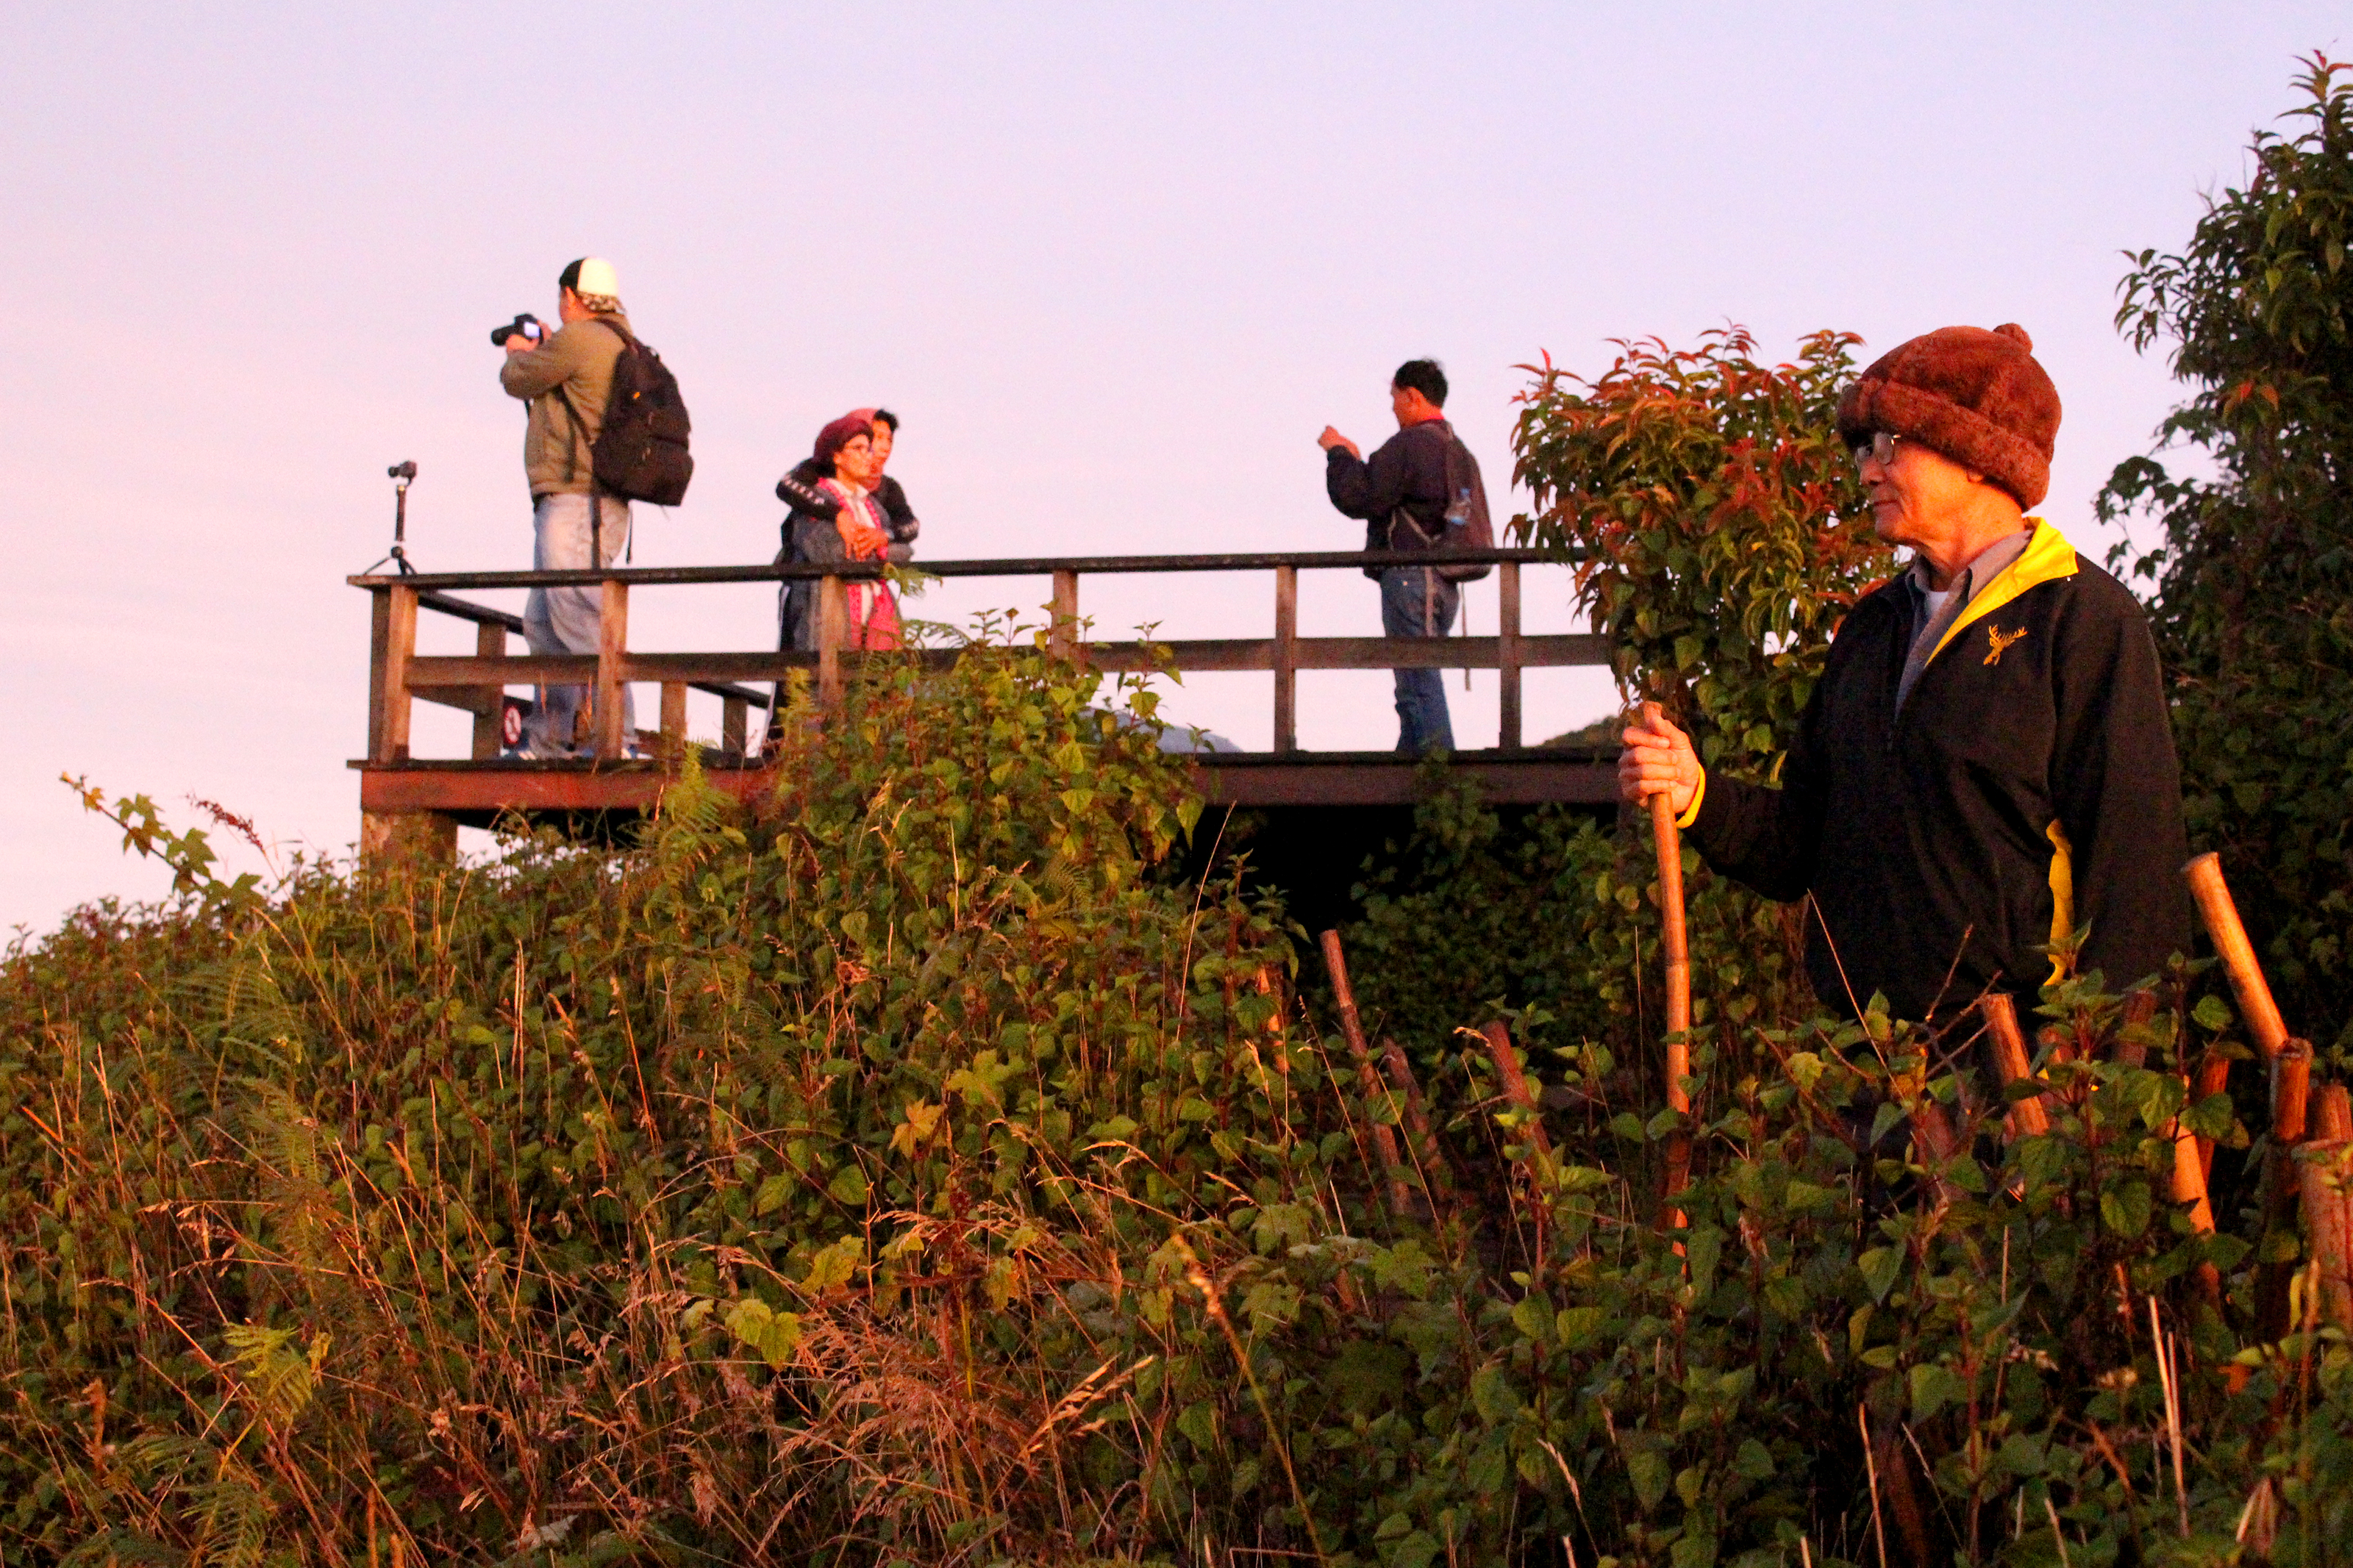
nature, mountain, tree, grass family, plant, fun, grass, adaptation, crop, leisure, farm, tourism, autumn